United Nations Security Council Resolution 1332

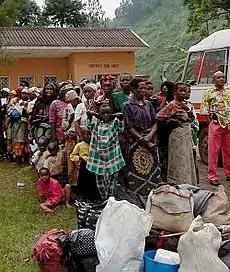
Refugees in the Democratic Republic of the Congo near the border with Rwanda

United Nations Security Council resolution 1332, adopted unanimously on 14 December 2000, after recalling resolutions 1234 (1999), 1258 (1999), 1265 (1999), 1273 (1999), 1279 (1999), 1291 (2000), 1296 (2000), 1304 (2000) and 1323 (2000) on situation in the Democratic Republic of the Congo, the Council extended the mandate of the United Nations Mission in the Democratic Republic of Congo (MONUC) until 15 June 2001.